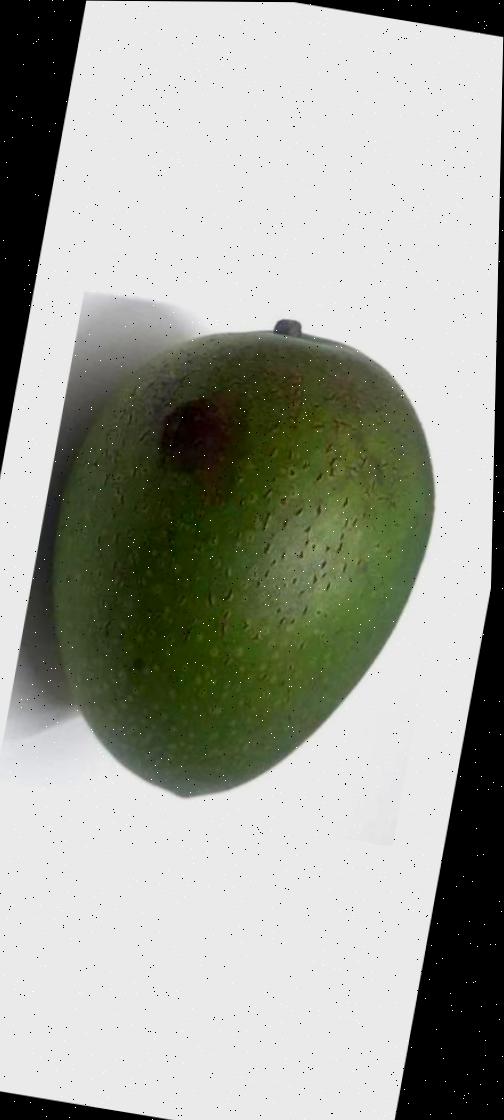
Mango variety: Ashshina Zhinuk